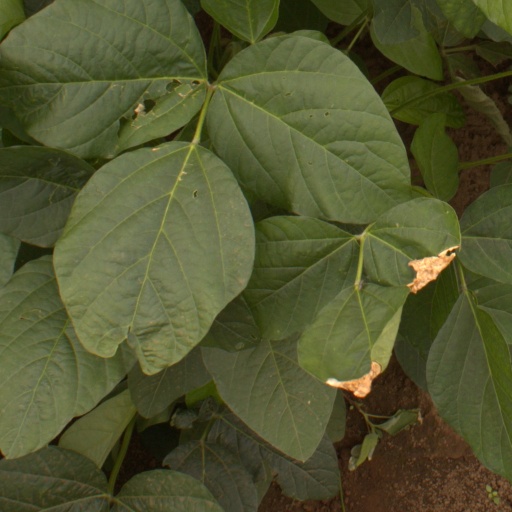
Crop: soybean